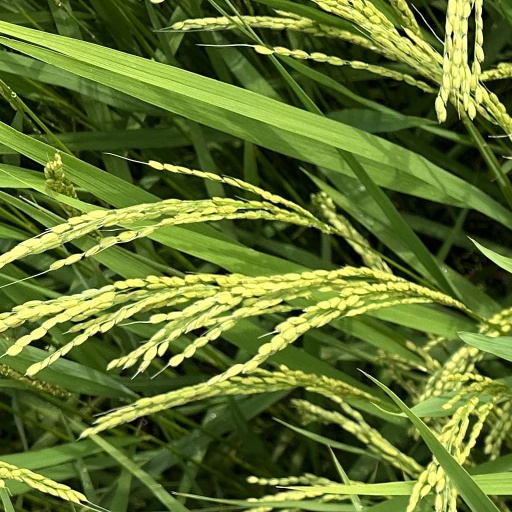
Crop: rice